Davāzdah Imām

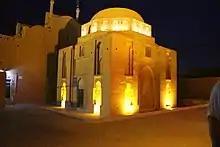
Davāzdah Imām shrine at night

Davāzdah Imām, also known as The Shrine of the Twelve Imams, is an 11th-century mausoleum and ziyarat (shrine) in the Fahadan quarter of Yazd, Iran. It is the earliest-dated building in Yazd. It is adjacent to Zendan-e Eskandar (Alexander's Prison). The building is made of brick, and the inside bears inscriptions of the names of The Twelve Imams (who are not, despite its name, buried in the mausoleum).